2014 Monterey Grand Prix

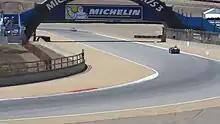
Mazda Raceway Laguna Seca, where the race was held.

International Motor Sports Association (IMSA) president Scott Atherton confirmed that the race was part of the 2014 United SportsCar Championship schedule in September 2013. It was the first year the event was held as part of the Tudor United SportsCar Championship. The 2014 Continental Tire Monterey Grand Prix was the fourth of thirteen scheduled sports car races of 2014 by IMSA, and it was the second round not held as part of the North American Endurance Cup. The events were held at the eleven-turn Mazda Raceway Laguna Seca in Monterey County, California on May 4, 2014. Due to the field size, IMSA would use a doubleheader race format where the Prototype Challenge and GTD classes would participate in the first event while the Prototype and GTLM classes would participate in the second event.